Pernell Roberts

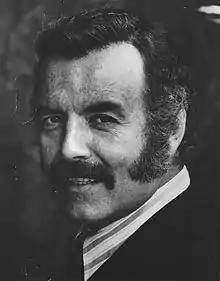
Publicity photo of Pernell Roberts, 1972

Roberts was the only accomplished singer of the original cast, though David Canary, who joined "Bonanza" in 1967, had a background in voice and performed on Broadway. During Roberts' "Bonanza" years, he recorded "Come All Ye Fair and Tender Ladies", a folk music album, which "AllMusic" calls "...the softer, lyrical side of folk music — pleasant and not challenging, but quite rewarding in its unassuming way." The album, released by RCA Victor and arranged by Dick Rosmini, is available on compact disc only as part of the fourth disc of the "Bonanza" 4-CD boxed set on Bear Family Records.